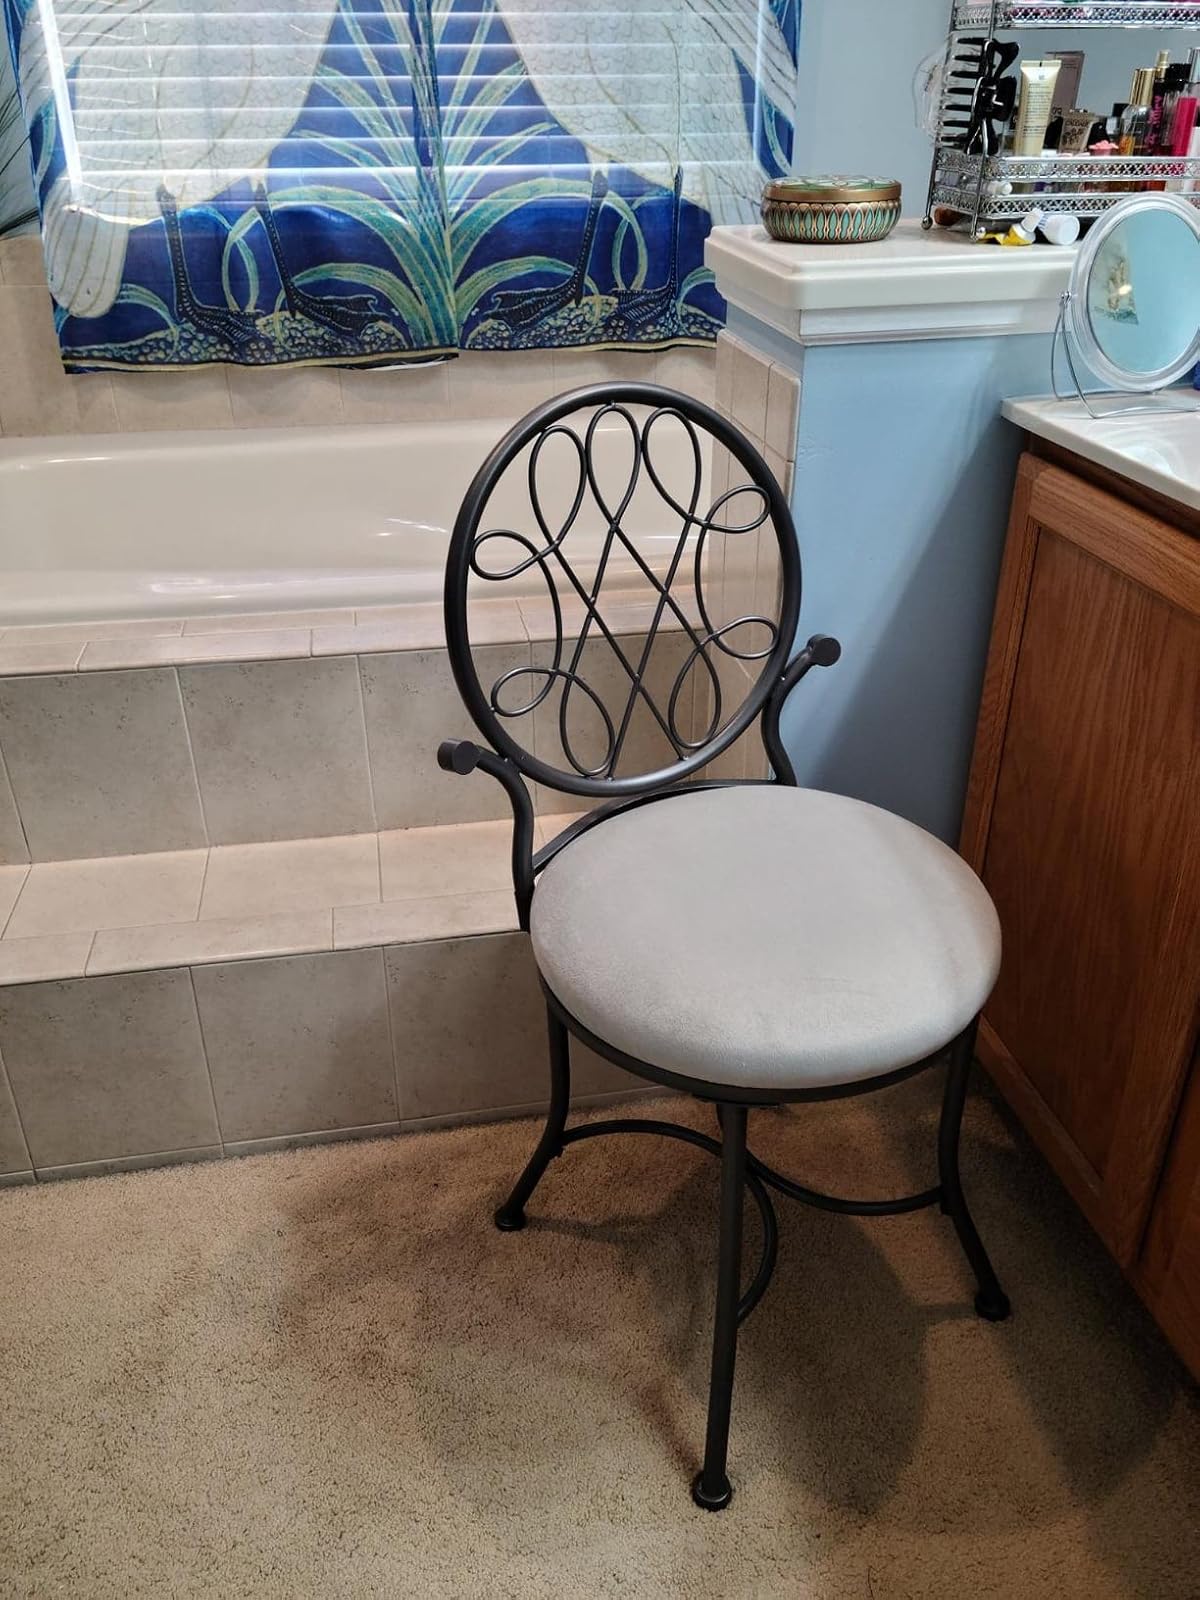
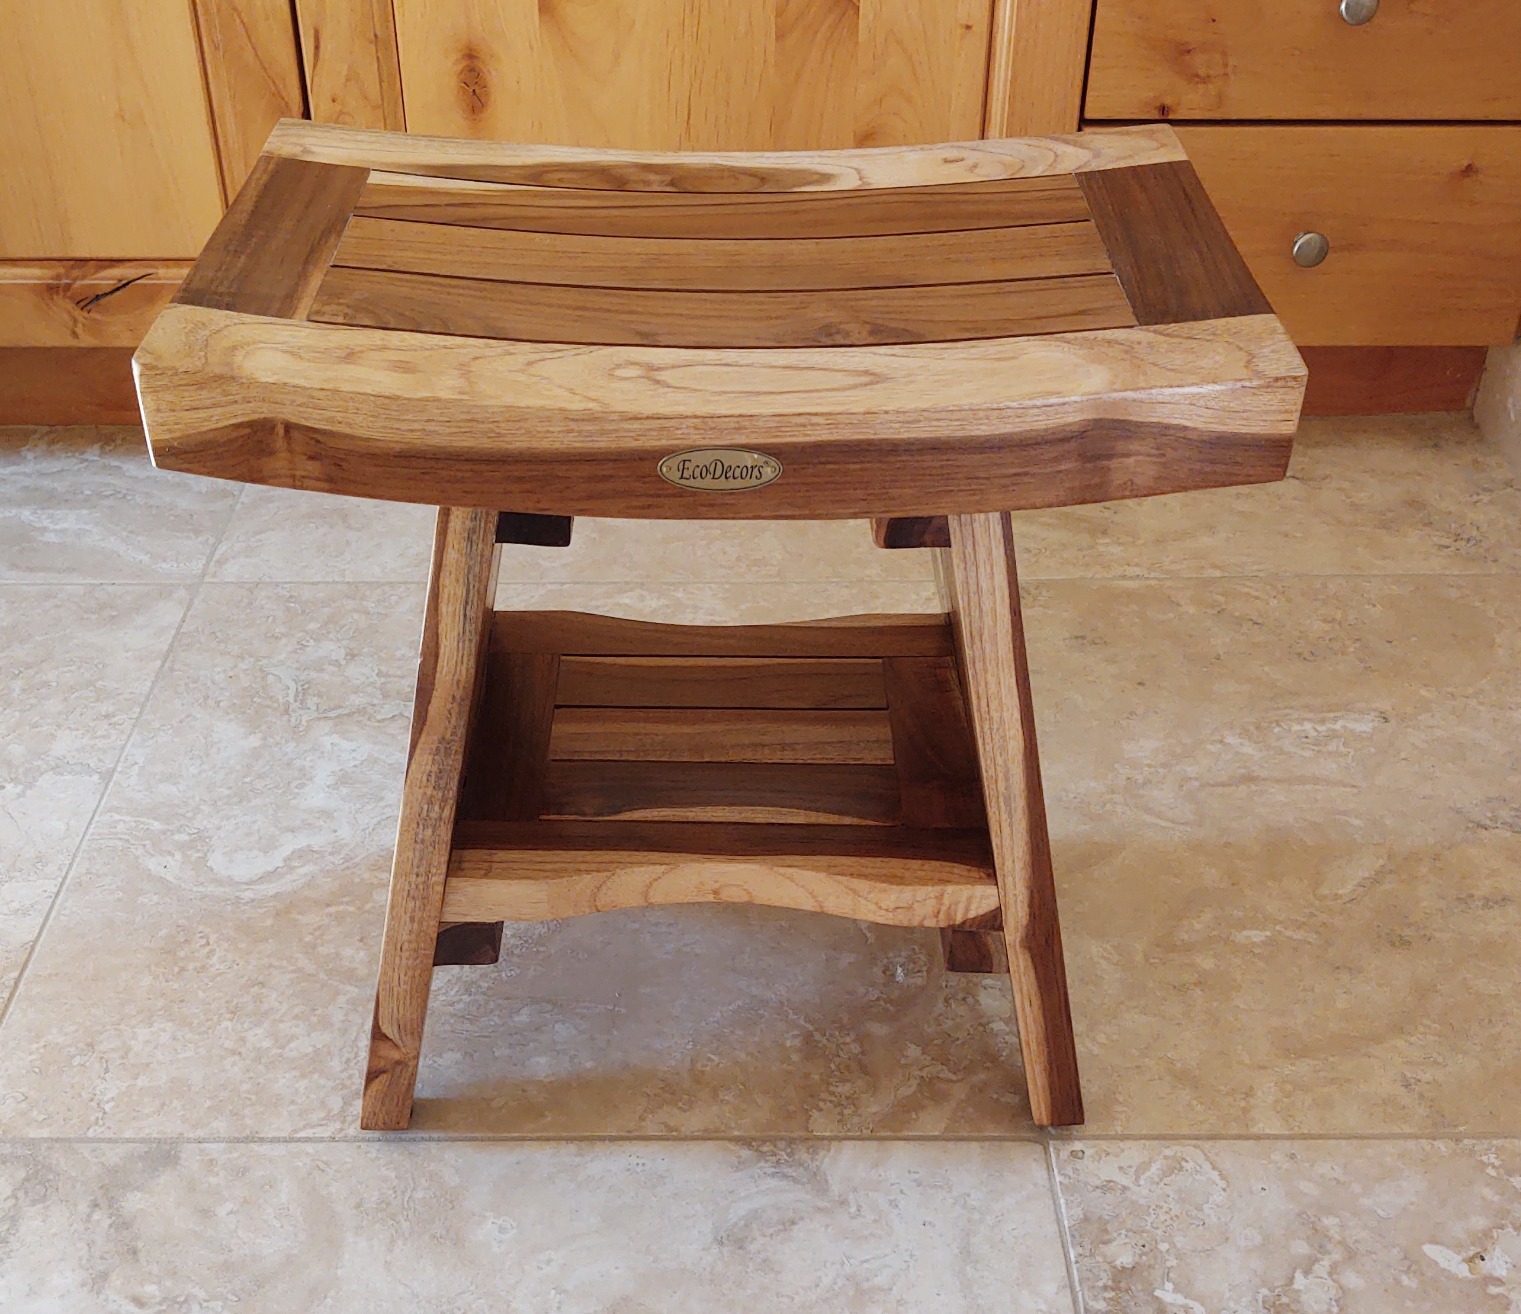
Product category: stool
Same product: no